Haining Library

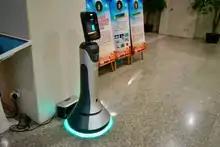
A service robot in the Library

Applying for a reader card of the Library requires the identity card of Chinese citizens or other valid identity documents of the applicant and a deposit of 100 RMB. If the applicant is under 18, the valid documents of his/her guardian is required and a deposit of 50 RMB are required instead. There is automated machine available for adult applicants in the Library. The reader card should be registered for free in the main building or any branches of the Library annually. Haining Citizen Card can be used for the checkout service without such application or registration. A reader card can be used to borrow at most five books at the same time, while the Citizen Card of an adult can be used to borrow at most 15, children's 10. Each book can only have a 21-day extension after due. The overdue fee is 0.1 RMB per book per day for an adult reader and 0.05 RMB per book per day for a minor reader.